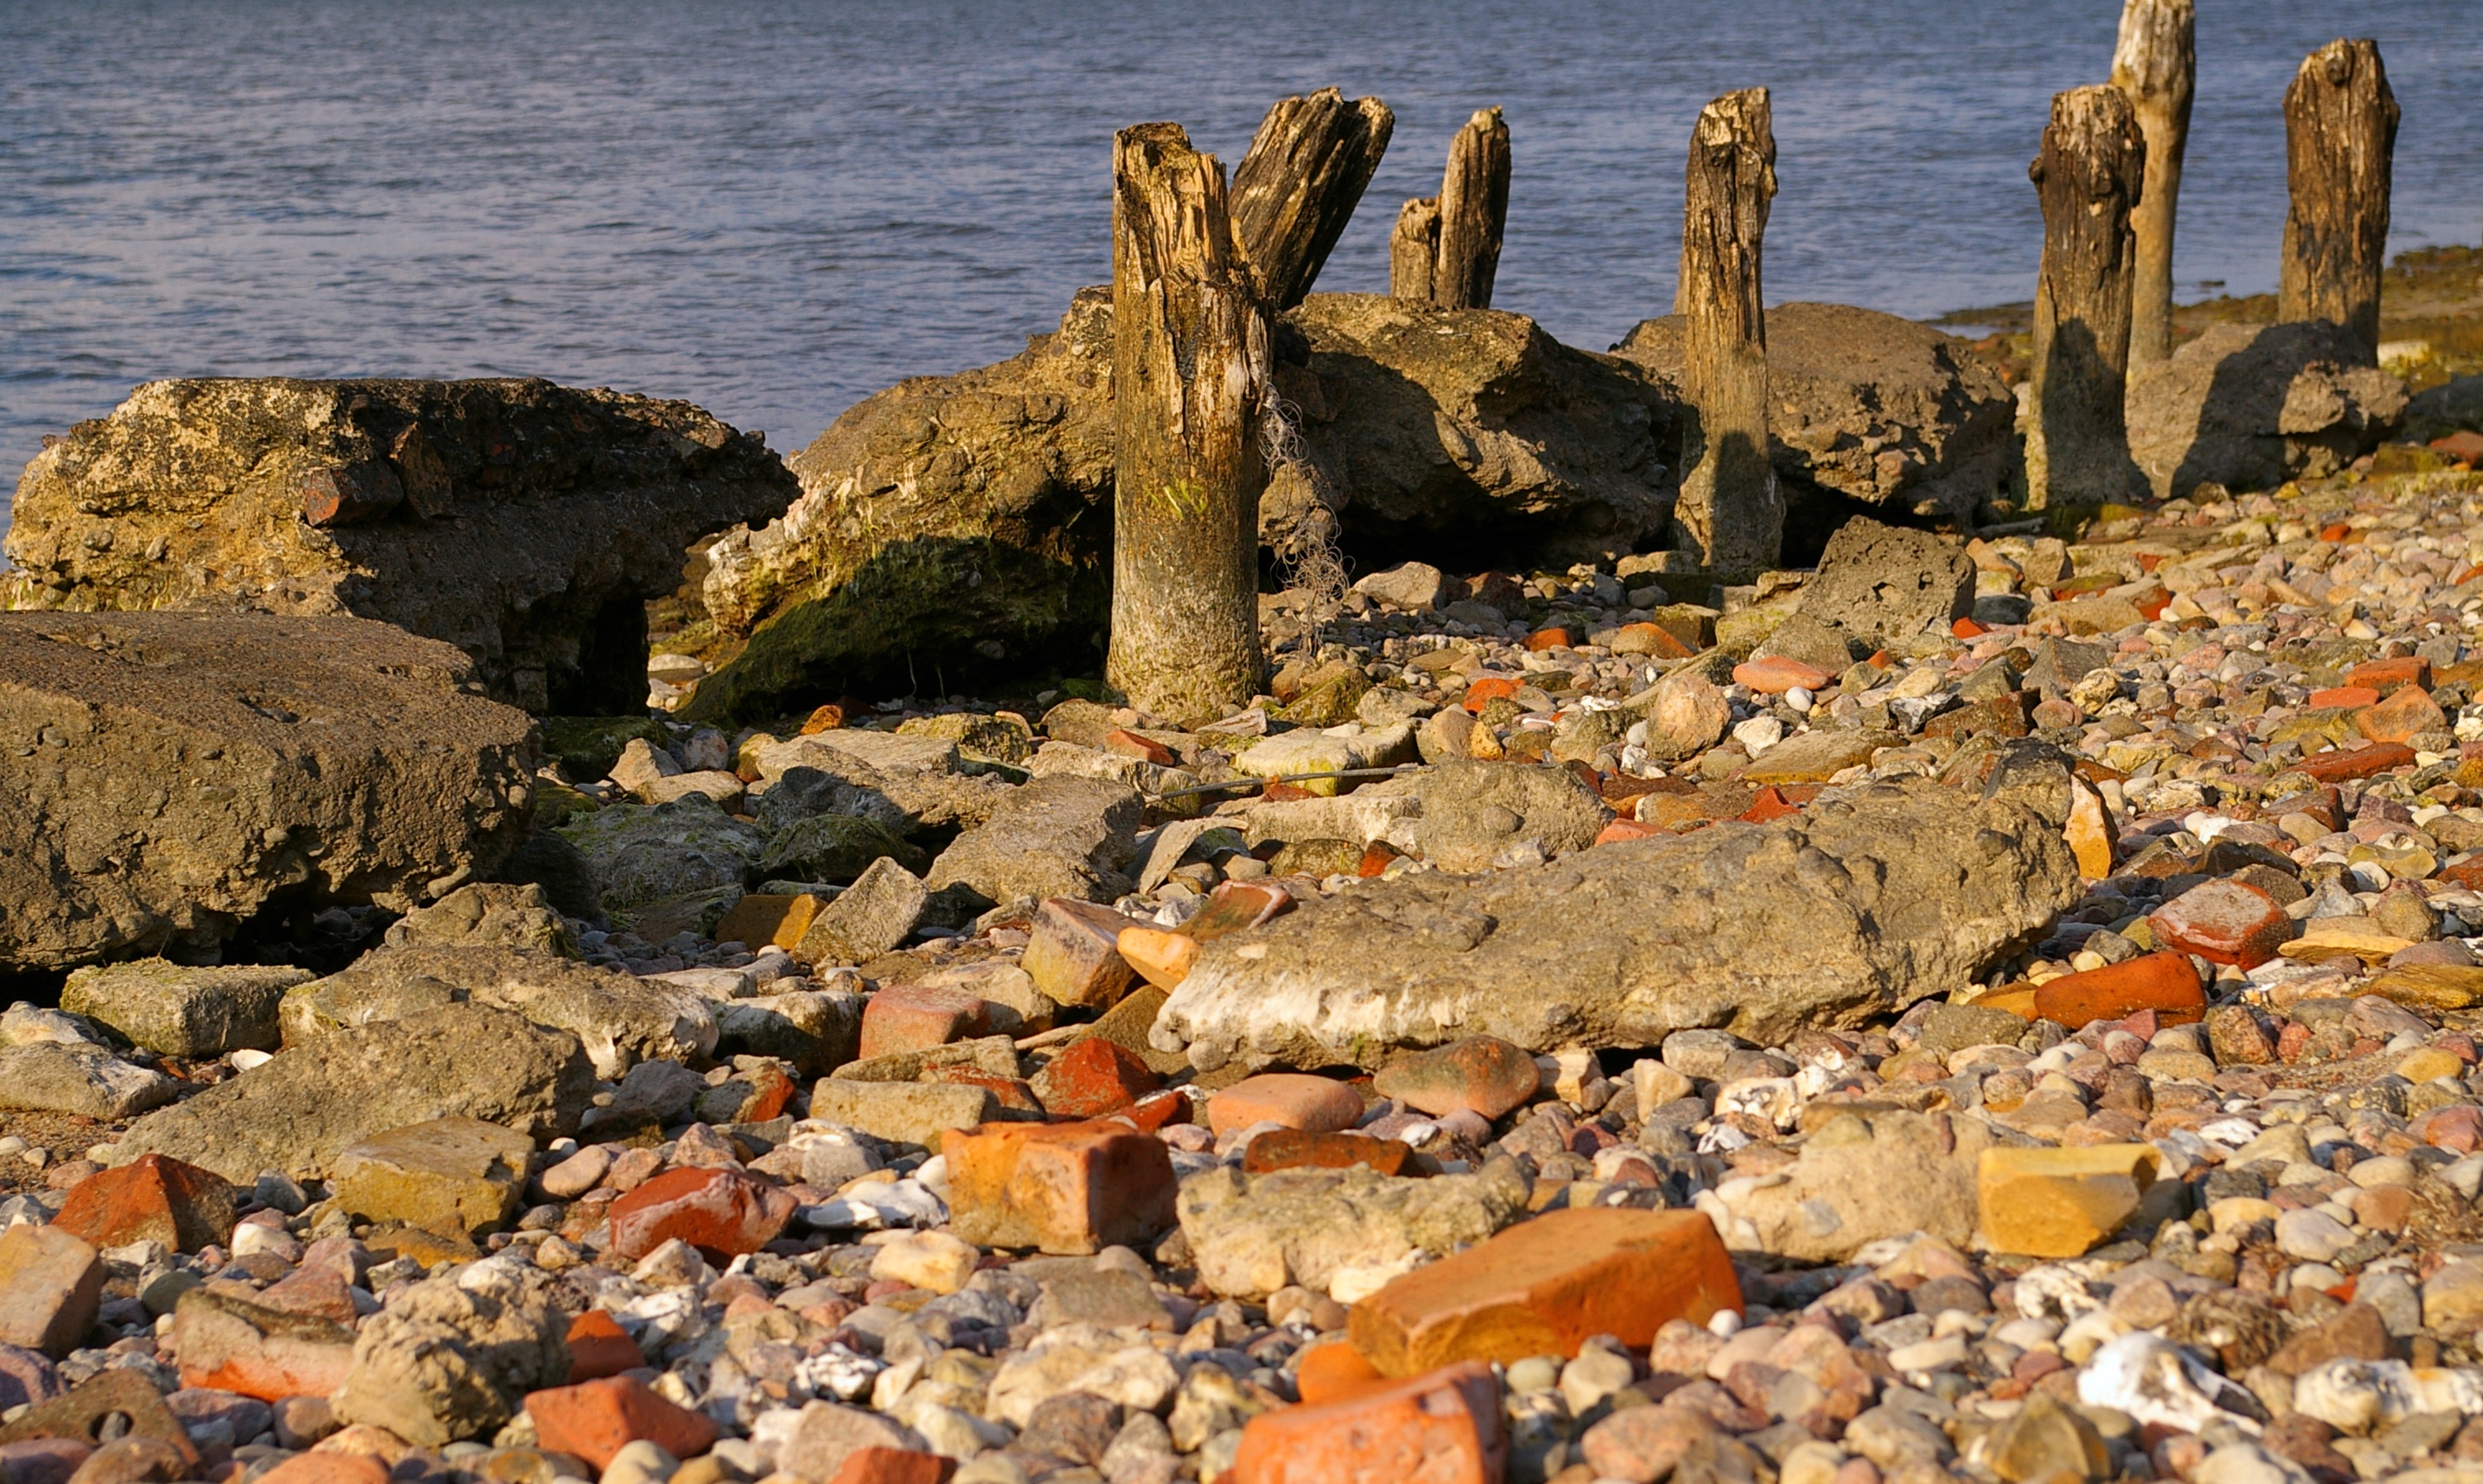
beach, landscape, sea, coast, water, nature, grass, sand, rock, sky, sun, summer, formation, reed, relax, low tide, autumn, weather, holiday, blue, rest, terrain, material, blue sky, stroll, stones, clouds, bank, relaxation, geology, resort, holidays, ships, boulders, mood, waters, idyll, breakwater, baltic sea, nature conservation, recovery, seaside resort, groynes, walk on the beach, ancient history, bodden